Jet Moto 2

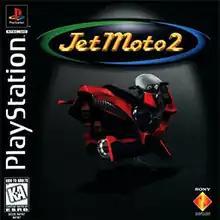
North American box art

Jet Moto 2 (known as Jet Rider 2 in Europe and Jet Moto '98 in Japan) is a racing video game developed by Sony Interactive Studios America and SingleTrac and published by Sony Computer Entertainment for the PlayStation. It is the second installment in the "Jet Moto" series and the sequel to the 1996 game "Jet Moto". It was released in North America on November 11, 1997, in Europe in April 1998, and in Japan on August 6, 1998. In January 2008 "Jet Moto 2" was made available for the PlayStation Portable and PlayStation 3 via the PlayStation Network. The PlayStation Greatest Hits version, branded within the game as Jet Moto 2: Championship Edition, is slightly different from the original in that the framerate is increased, the number of competitors is limited to four, and all the original "Jet Moto" tracks are unlocked from the start.